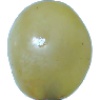
Label: Grape White 1